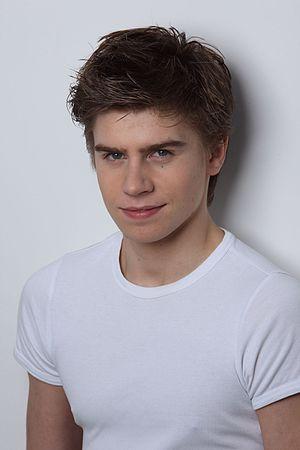
Sam Dejonghe, né le 2 septembre 1991 à Essen en Belgique, est un pilote automobile belge.